Elar Char Adhyay

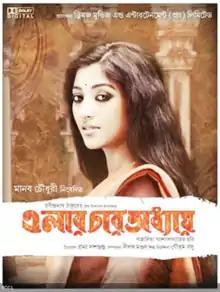
Poster

Elar Char Adhyay is a 2012 Bengali film. The film is directed by Bappaditya Bandopadhyay, produced by Dreamz Movies and Entertainment Pvt. Ltd. and based on Rabindranath Tagore's 1934 novel "Char Adhyay".